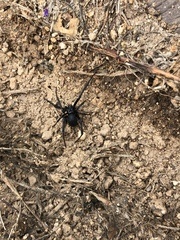
Species: Lactrodectus_hesperus